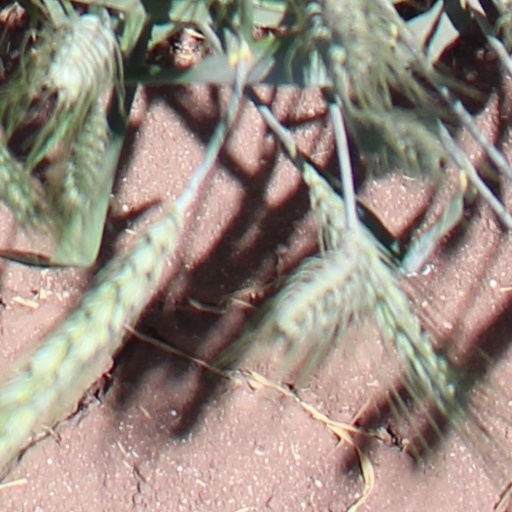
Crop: wheat